Lauriane Truchetet

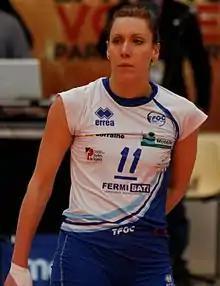

Lauriane Truchetet (born ) is a French retired volleyball player, playing as a setter. She was part of the France women's national volleyball team.